Peter J. Aschenbrenner

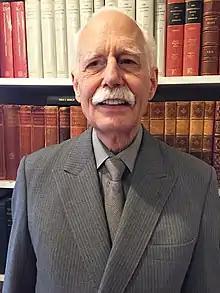
Aschenbrenner in 2021

Peter J. Aschenbrenner is a lawyer and historian working in the area of the parliamentary procedure of the 18th century. He is a fellow of the Royal Historical Society and the US National Convenor for the International Commission for the History of Representative and Parliamentary Institutions. Aschenbrenner's research interests include mathematical modelling of the behavior of members of the Parliament of the United Kingdom and the United States Congress.